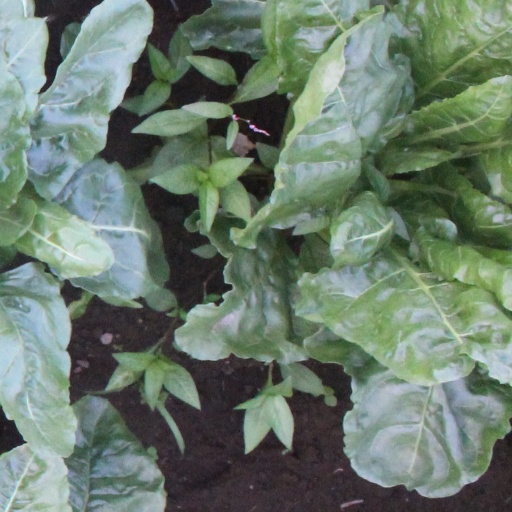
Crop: sugar beet